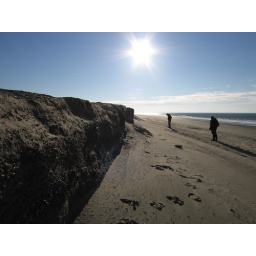
..de kop van Goeree steekt zover de Noordzee in dat er veel zand is weggeslagen door de golven van de vloed.